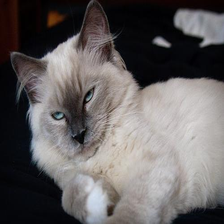
Species: cat
Breed: Ragdoll